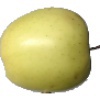
Label: Apple Golden 2